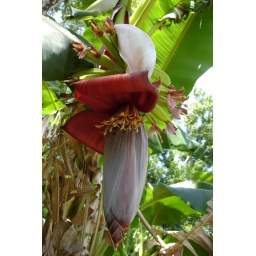
banana tree in bloom